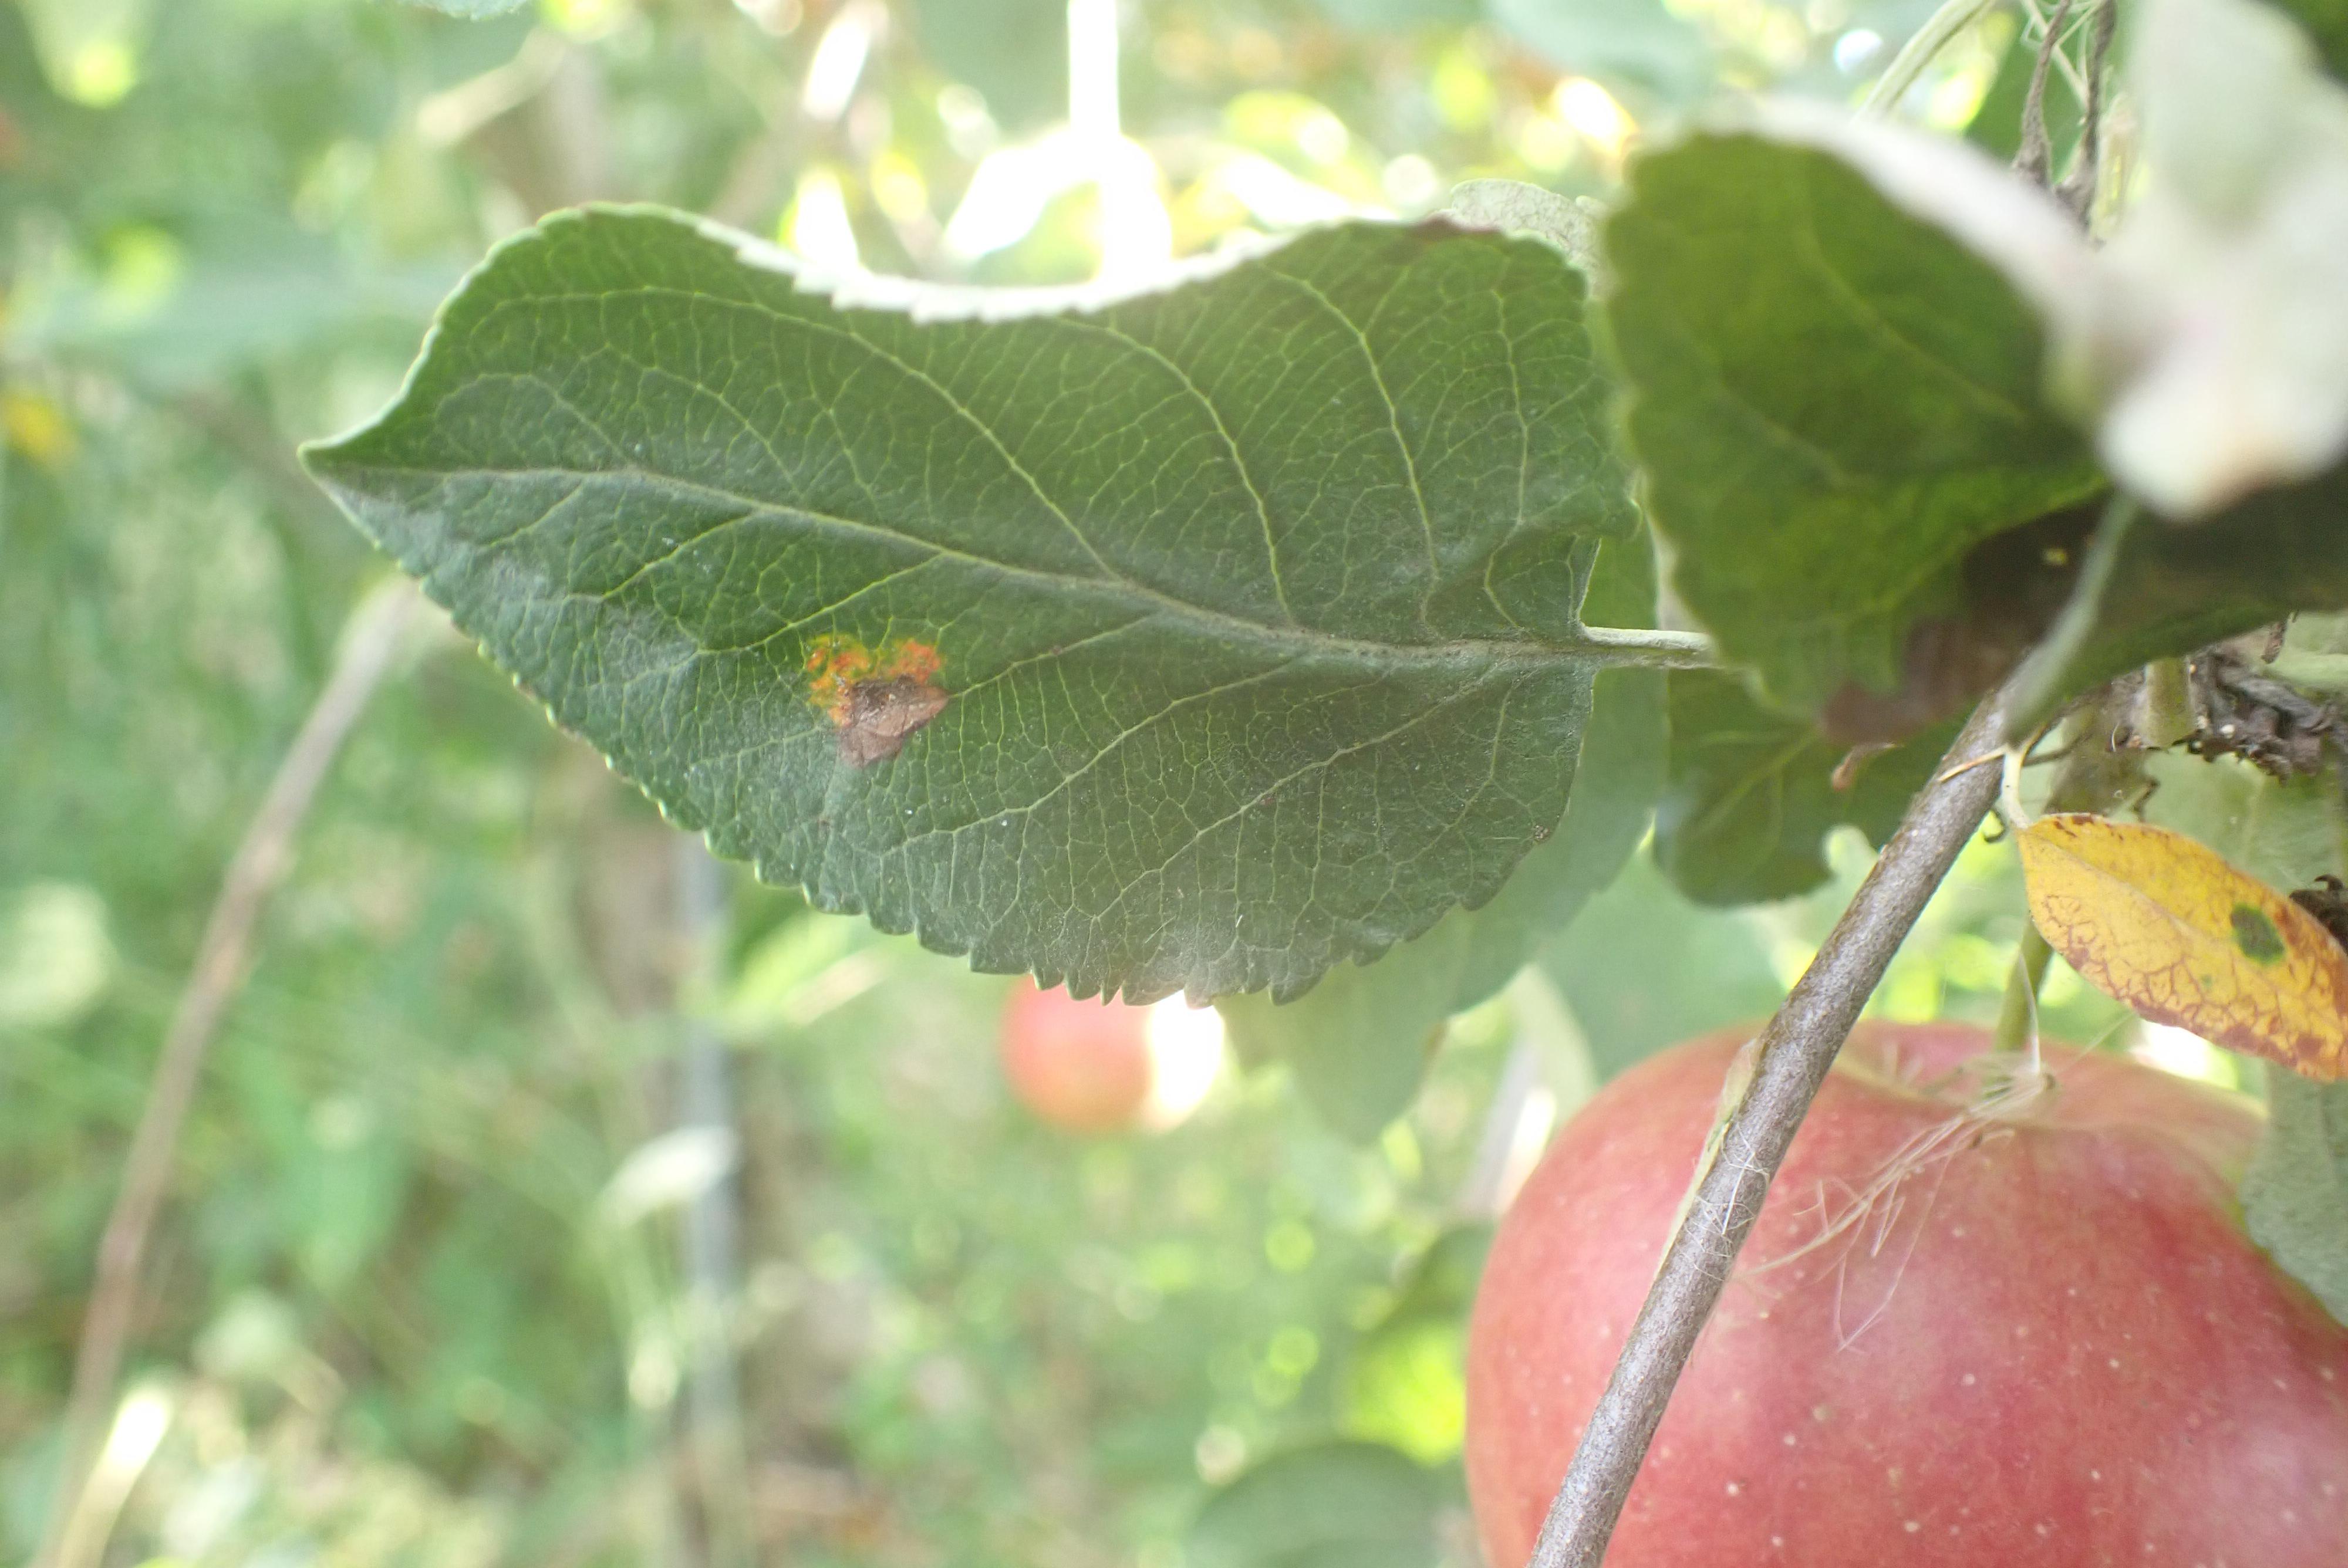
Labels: rust